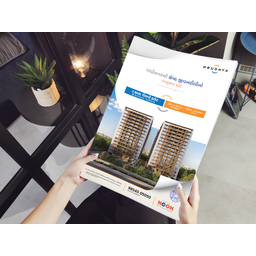
Label: paper